Surface epithelial-stromal tumor

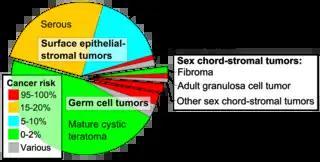
Ovarian tumors by incidence and risk of ovarian cancer, with surface epithelial-stromal tumors at top.

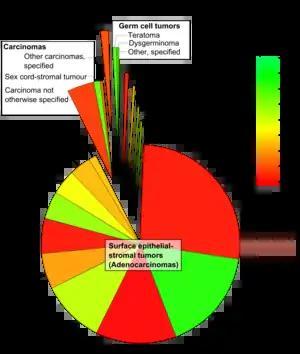
Ovarian cancers in women aged 20+, with area representing relative incidence and color representing 5-year relative survival rate. "Surface epithelial-stromal tumors" are labeled in center of the main diagram, and represent all types except the ones separated at top.

Epithelial-stromal tumors are classified on the basis of the epithelial cell type, the relative amounts of epithelium and stroma, the presence of papillary processes, and the location of the epithelial elements. Microscopic pathological features determine whether a surface epithelial-stromal tumor is benign, a borderline tumor, or malignant (evidence of malignancy and stromal invasion). Borderline tumors are of uncertain malignant potential.